Lenny Harris

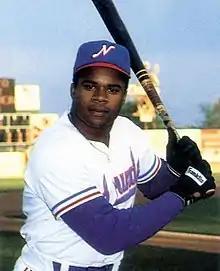
Harris with the Nashville Sounds in 1988

Harris was the Cincinnati Reds' fifth-round pick in the 1983 amateur draft. He made his major league debut with the Reds in . He batted .372 in 16 games with Cincinnati in 1988. He played 61 games with the Reds in ; his batting average that year with the Reds was .223, and he was traded to the Los Angeles Dodgers along with Kal Daniels for Tim Leary and Mariano Duncan.